Question: Please indicate a possible affordance area of the frisbee that can be used for holding
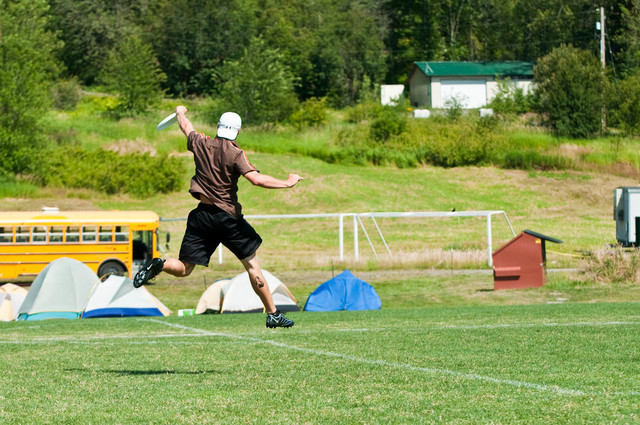
Answer: [153.532, 109.241, 191.511, 132.271]